Battle of Wawa Dam

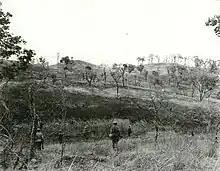
Infantrymen of 6th Infantry Division, advance up the side Mount Mataba on the Kobayashi Line.

The 6th Division and the 1st Cavalry meanwhile on March 26 finally secured Mount Baytangan in San Mateo through a concerted effort. This has allowed the XI Corps to finally have a commanding view of the Woodpecker Ridge. Albeit, the 6th Infantry Division was exhausted and suffered casualties to bring it to understrength. This was the similar case with the 1st Cavalry, whose effective strength was graded “fair.” By April 3, the 6th Division was augmented by the 63rd Infantry Division.